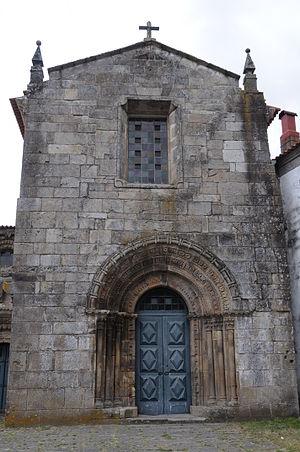
Cet article recense les monuments nationaux du district de Viana do Castelo, au Portugal.